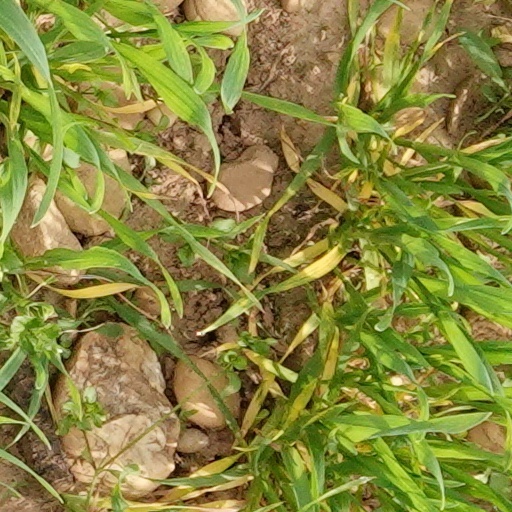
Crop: wheat